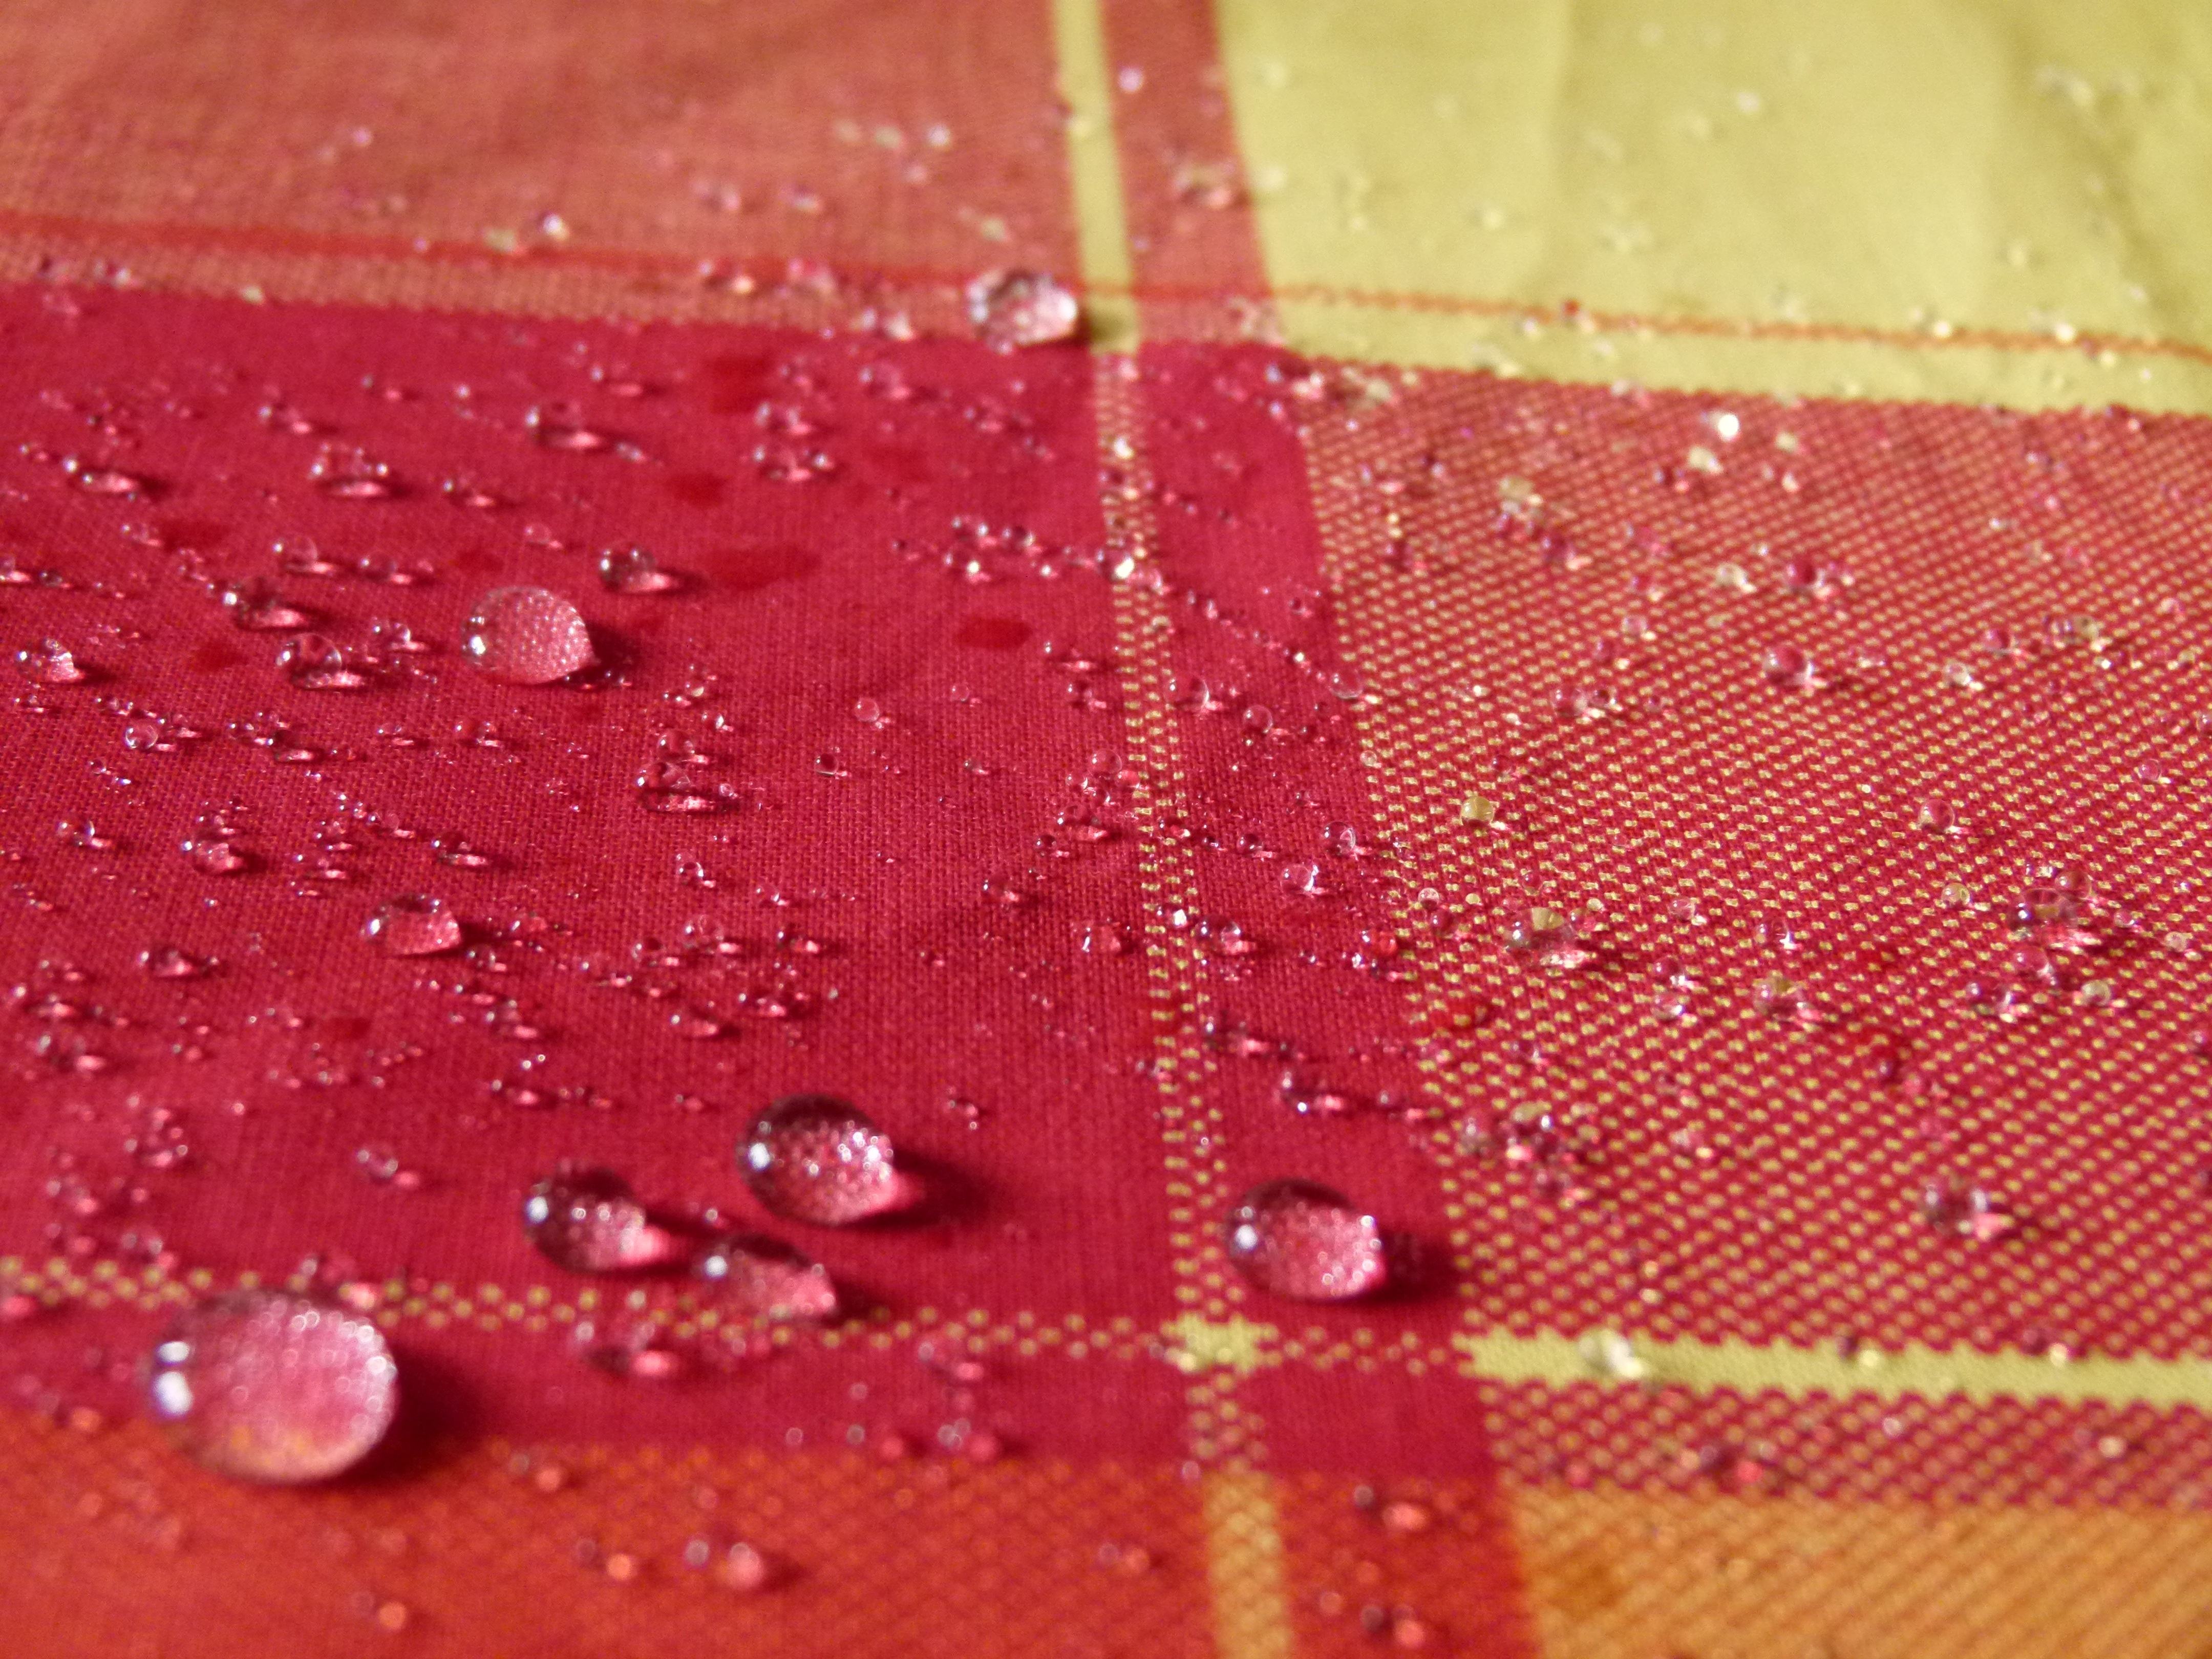
water, droplet, flower, petal, pattern, red, color, pink, lip, tablecloth, textile, droplets, macro photography, tartan